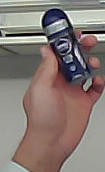
Product: nivea_rollon